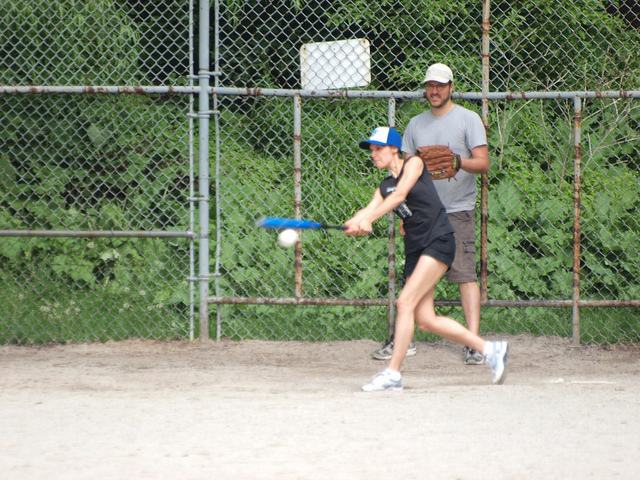
một số người đang chơi bóng chày trên sân